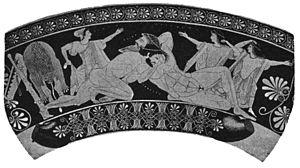
Walden ou la Vie dans les bois est un récit publié en 1854 par l'écrivain américain Henry David Thoreau.
Les croyances berbères, ou religion libyque, concernent les premières croyances des Berbères, en Afrique du Nord. Celles-ci sont antérieures à l'arrivée en Afrique du Nord de la religion punique et des religions abrahamiques. Elles sont quelque peu influencées, et ont elles-mêmes influencé les croyances des autres peuples de la région : Égyptiens, Grecs, Romains, Phéniciens, Carthaginois.